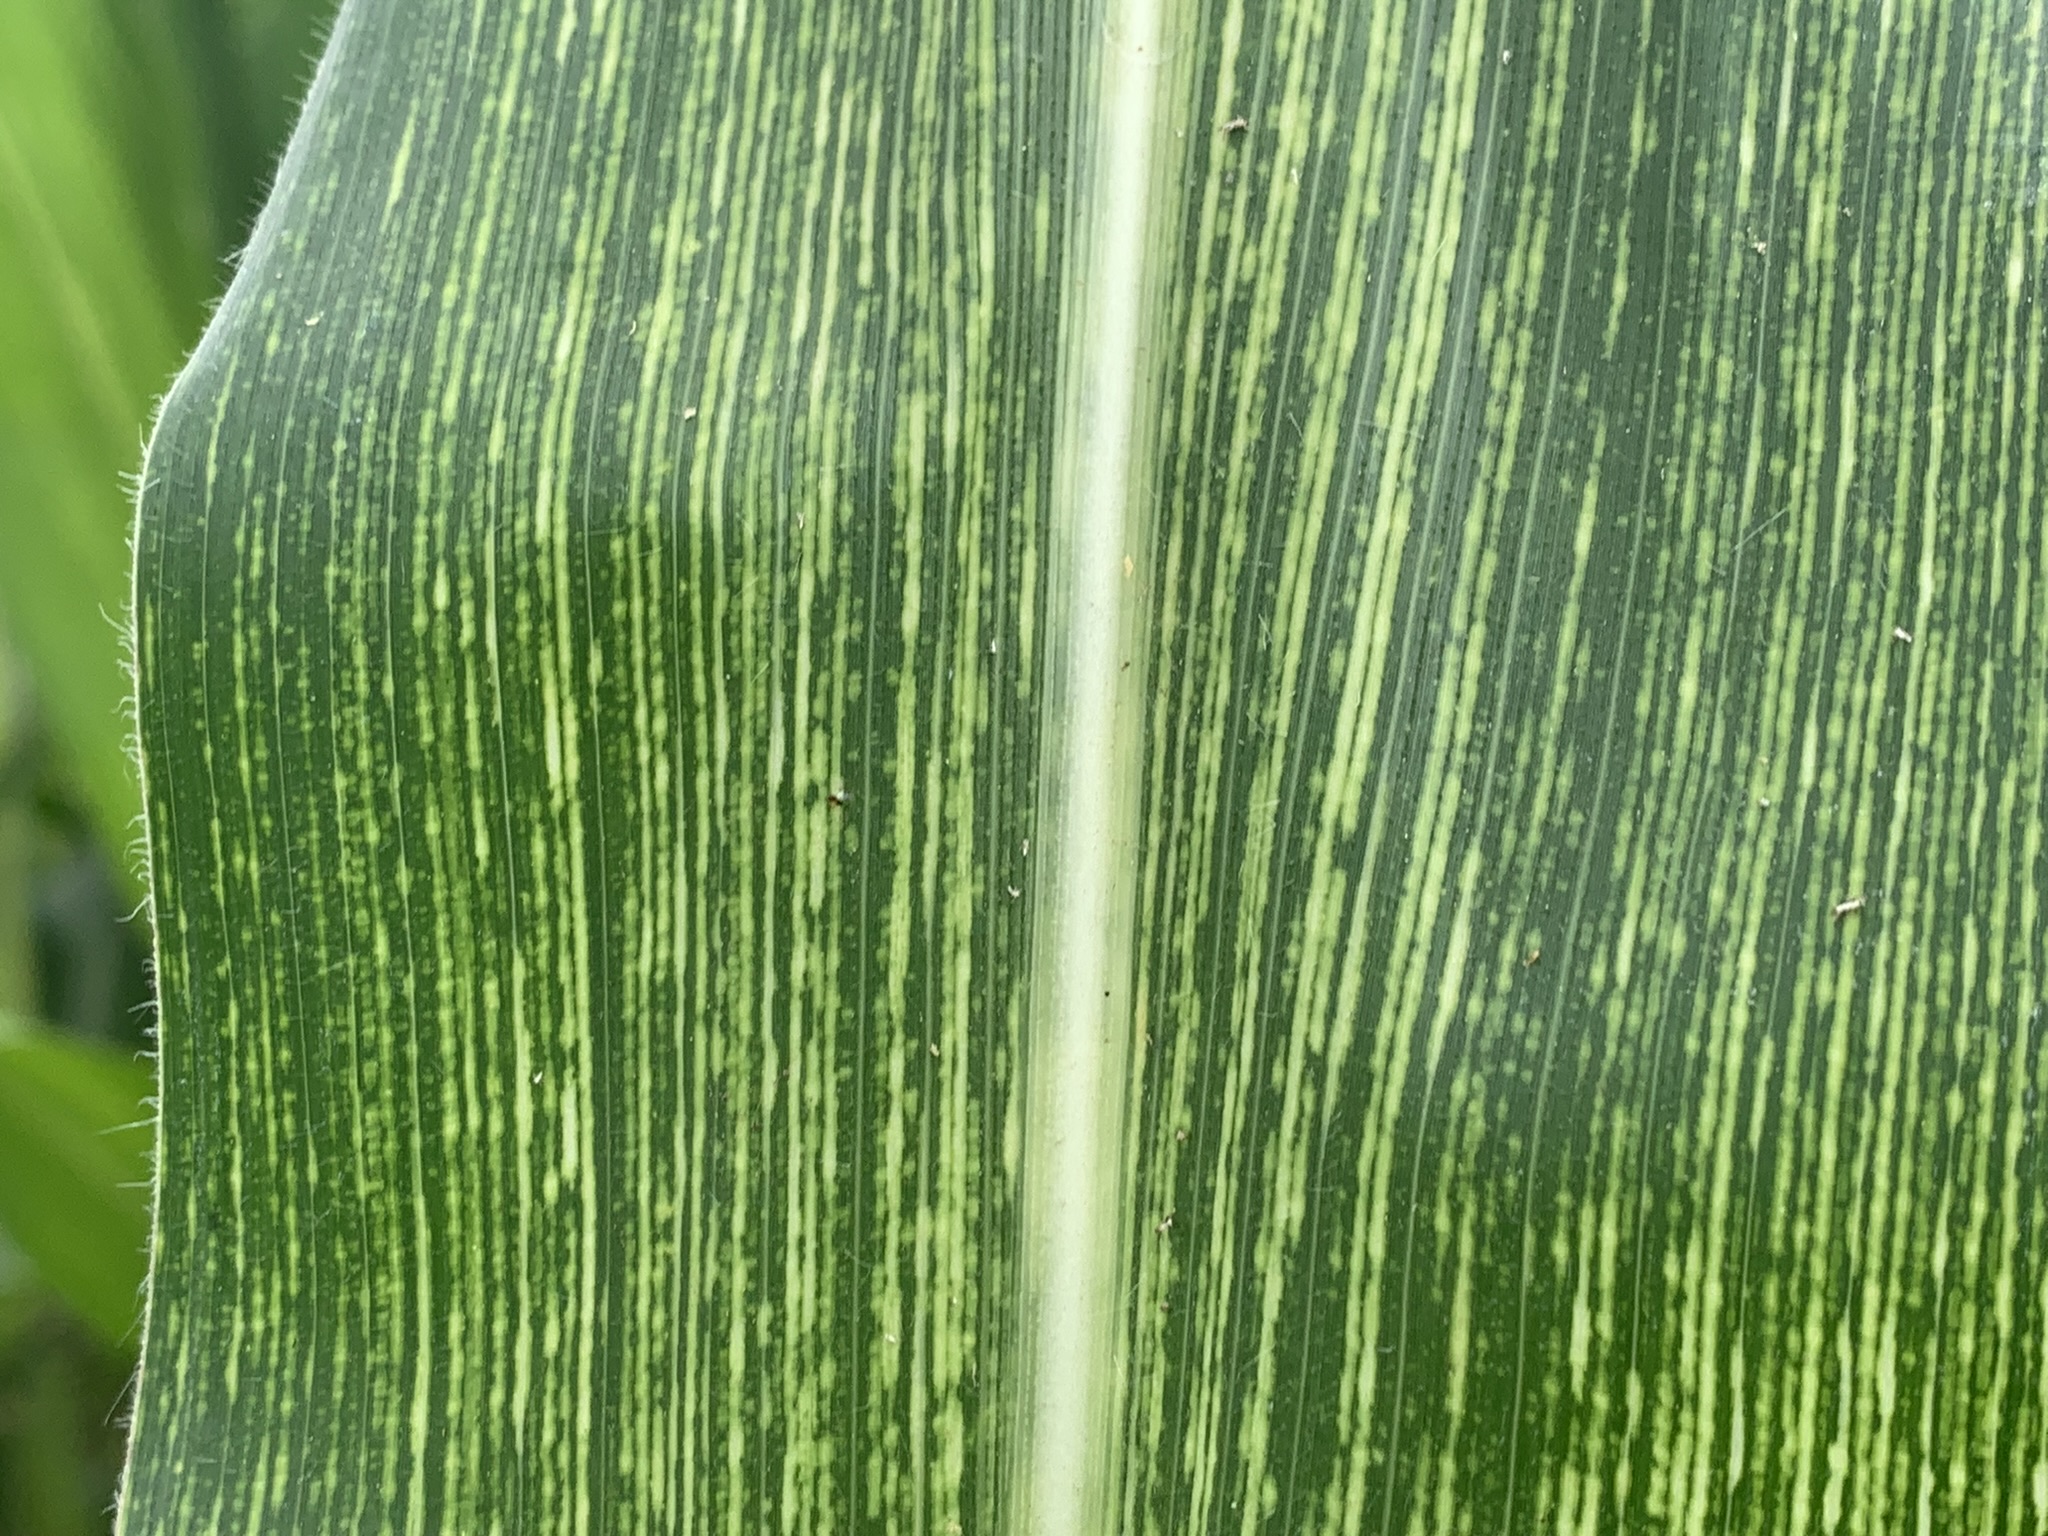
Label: MSV